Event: Nepal Earthquake
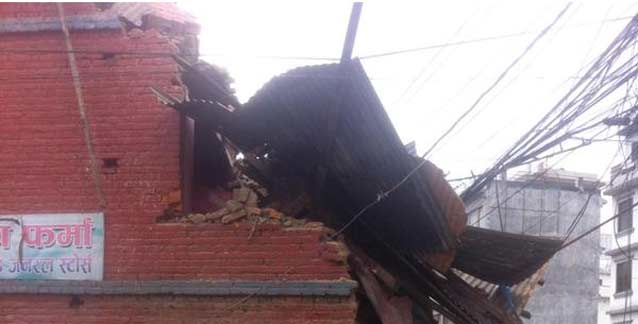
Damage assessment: damage